Goodbye, New York

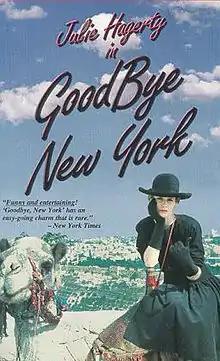
Theatrical poster

Goodbye, New York is a 1985 Israeli-American comedy drama produced, directed and written by Amos Kollek in his directorial debut, who also co-stars alongside Julie Hagerty.